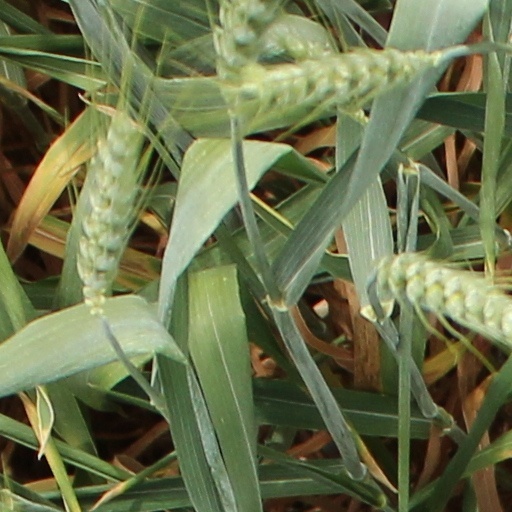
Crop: wheat